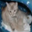
Label: cat